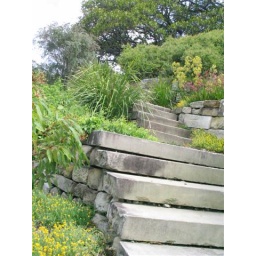
stone steps in Royal Botanic Gardens next to the opera house